View camera

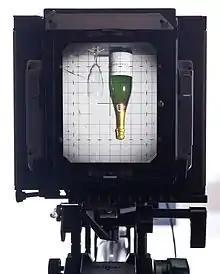
Viewing through a Sinar F camera

The camera must be set up in a suitable position. In some cases the subject can also be manipulated, as in a studio. In others the camera must be positioned to photograph subjects such as landscapes. The camera must be mounted in a way that prevents camera motion for the duration of the exposure. Usually a tripod is used—a camera with a long bellows extension may require two.